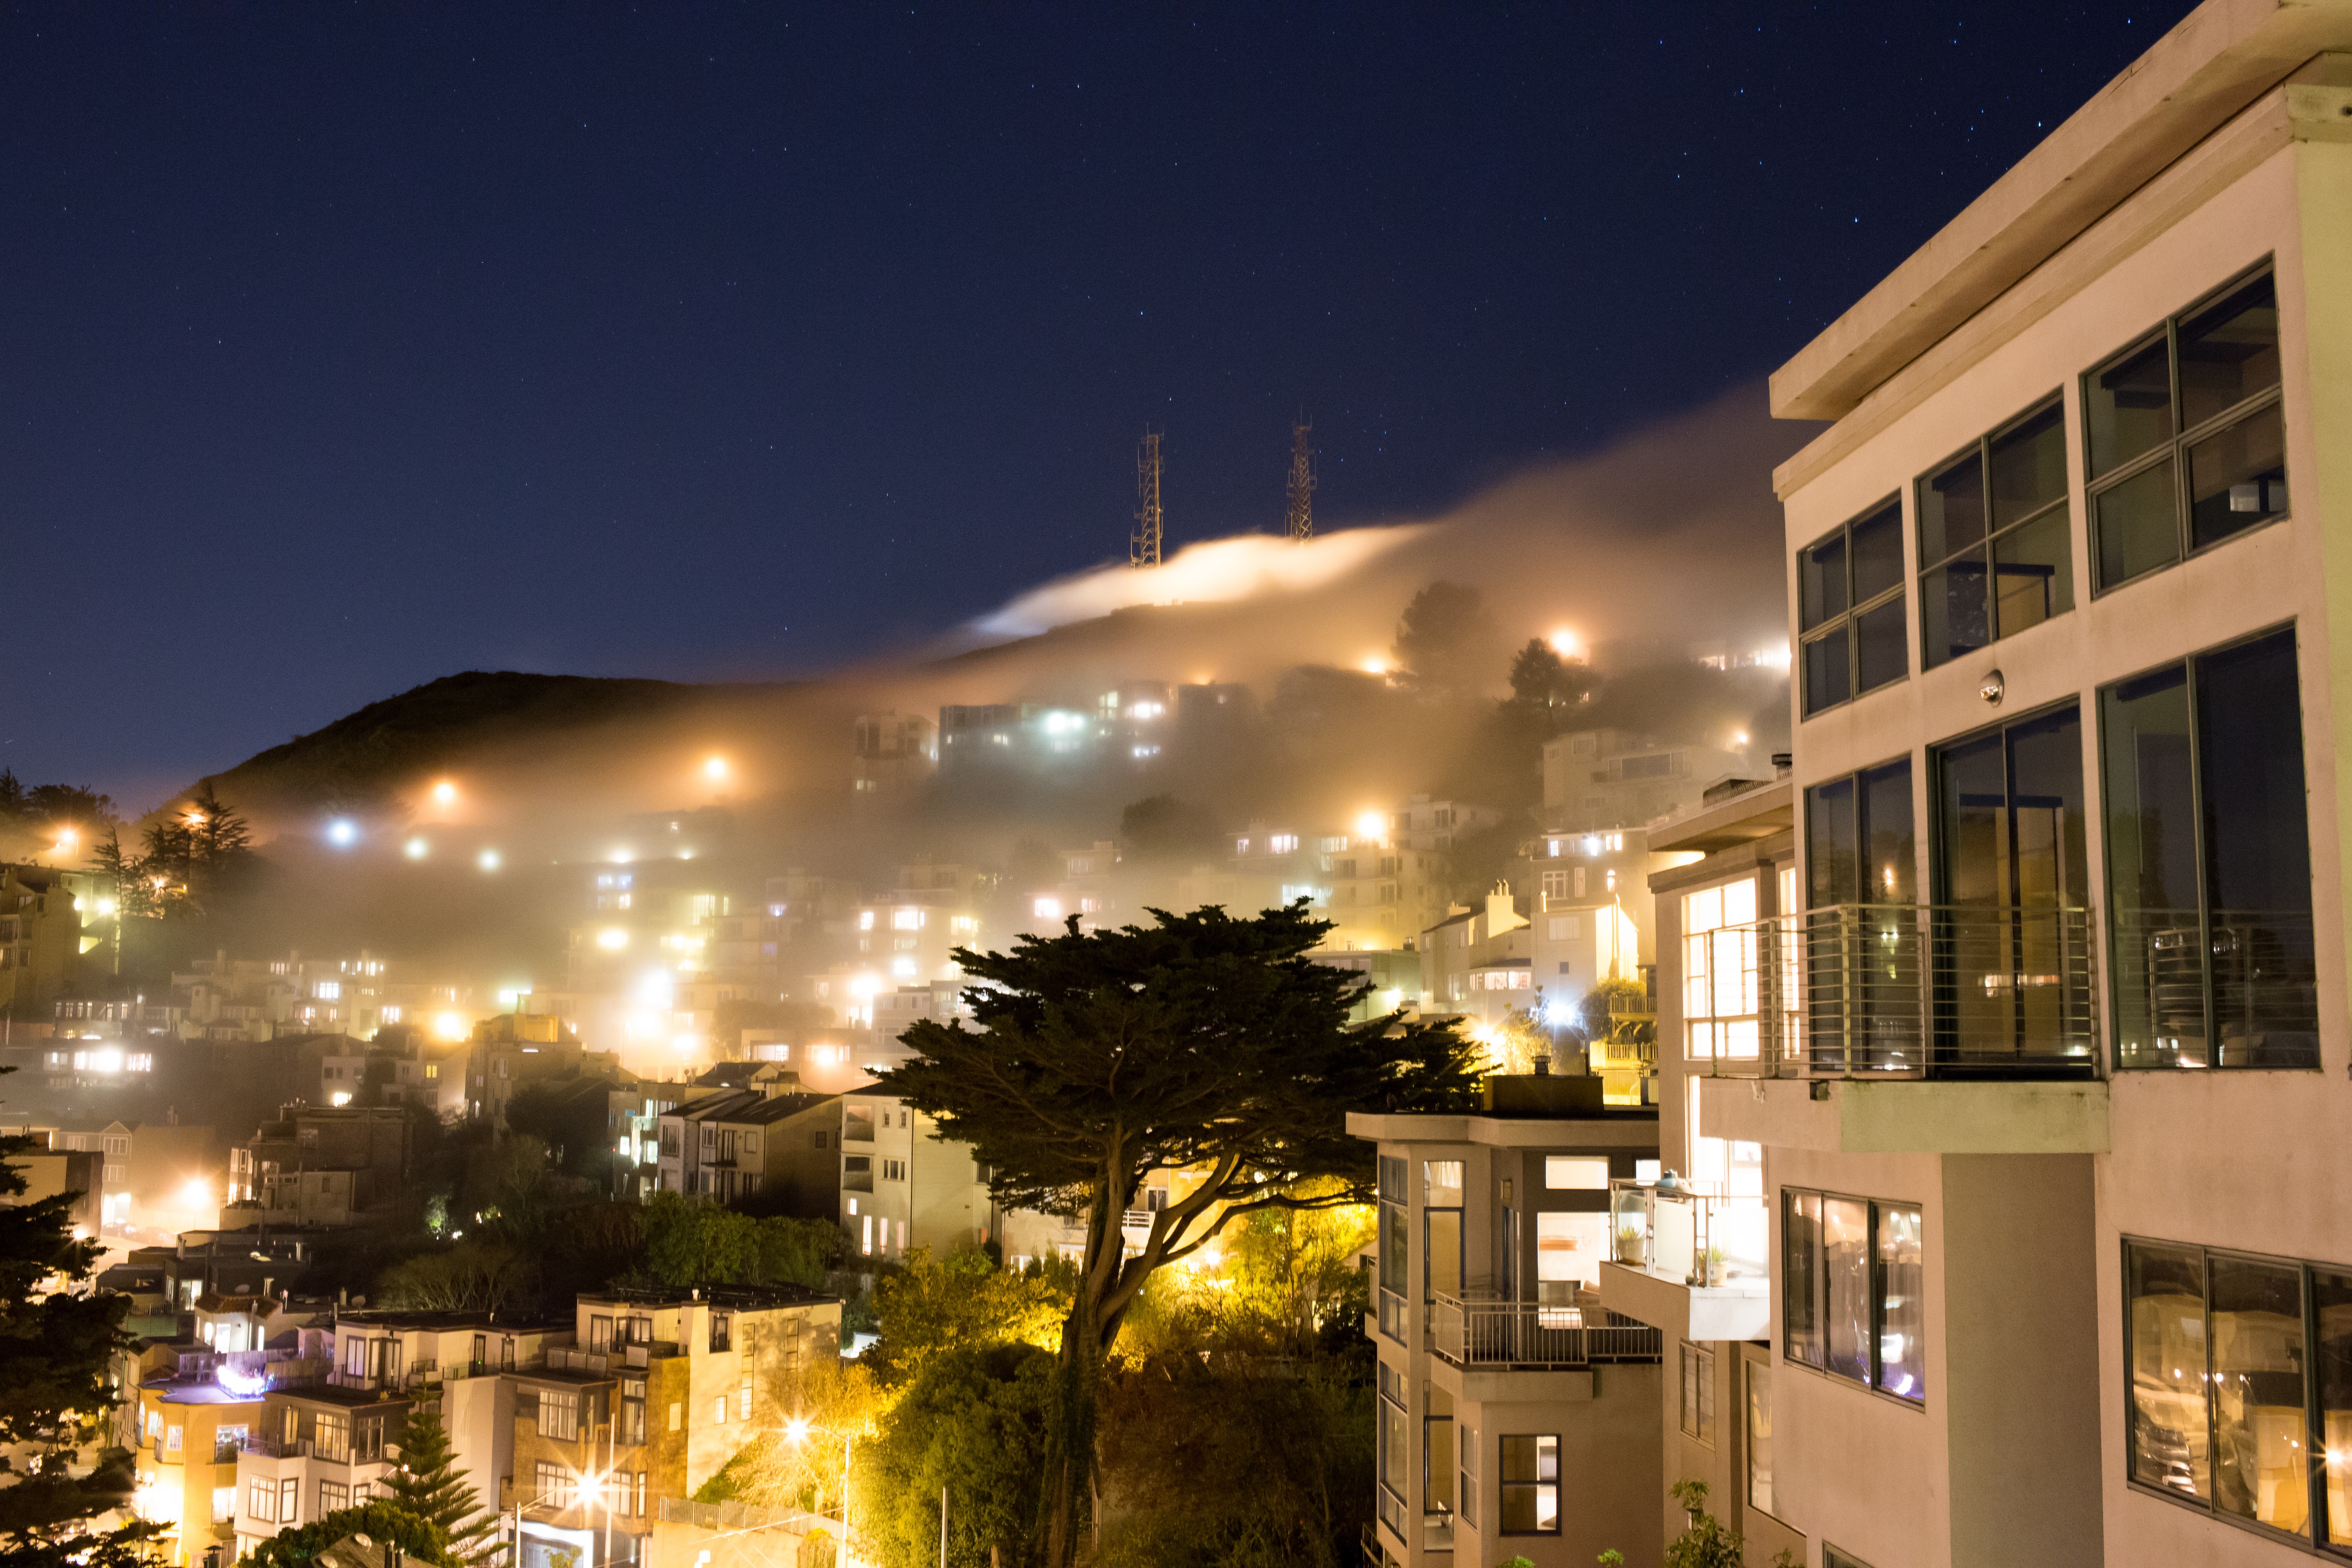
night, city, cityscape, downtown, evening, plaza, lighting, human settlement